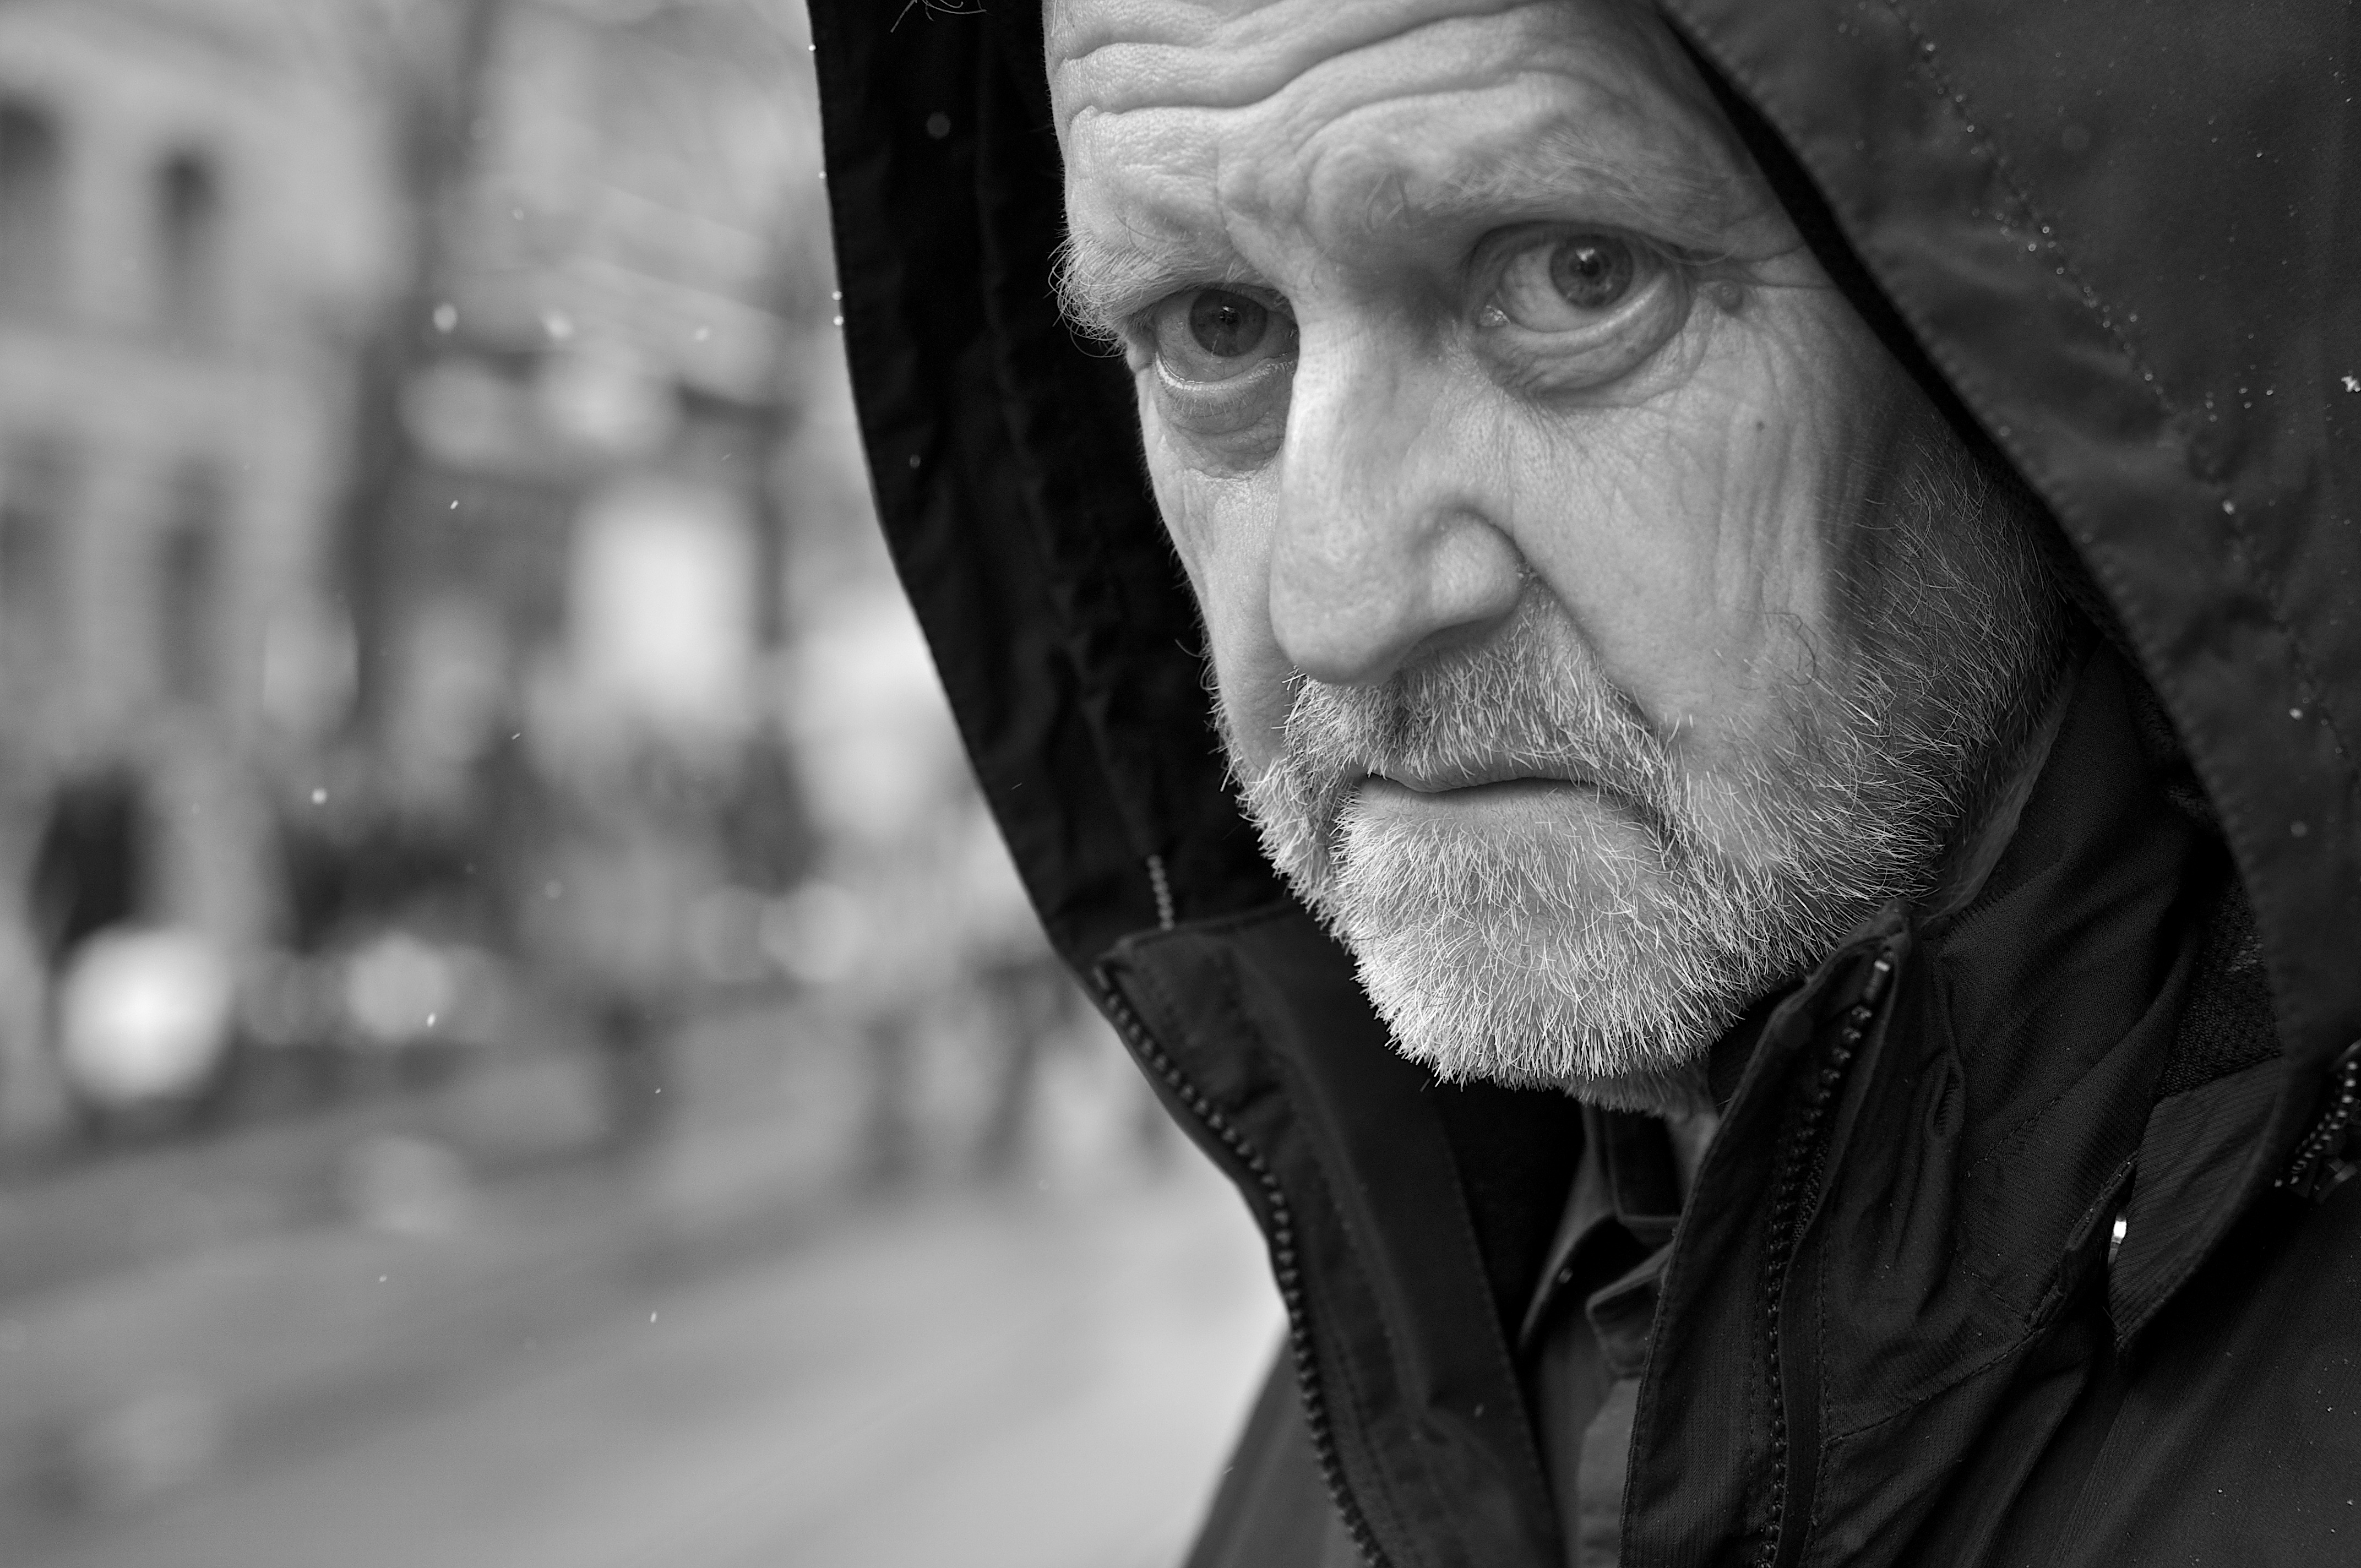
man, person, black and white, white, street, photography, ebook, male, portrait, training, black, monochrome, streetphotography, flickr, thomas, video, glasses, head, olympus, photograph, omd, fuji, leica, monochrom, leuthard, hcb, thomasleuthard, monochrome photography, portrait photography, film noir, facial hair